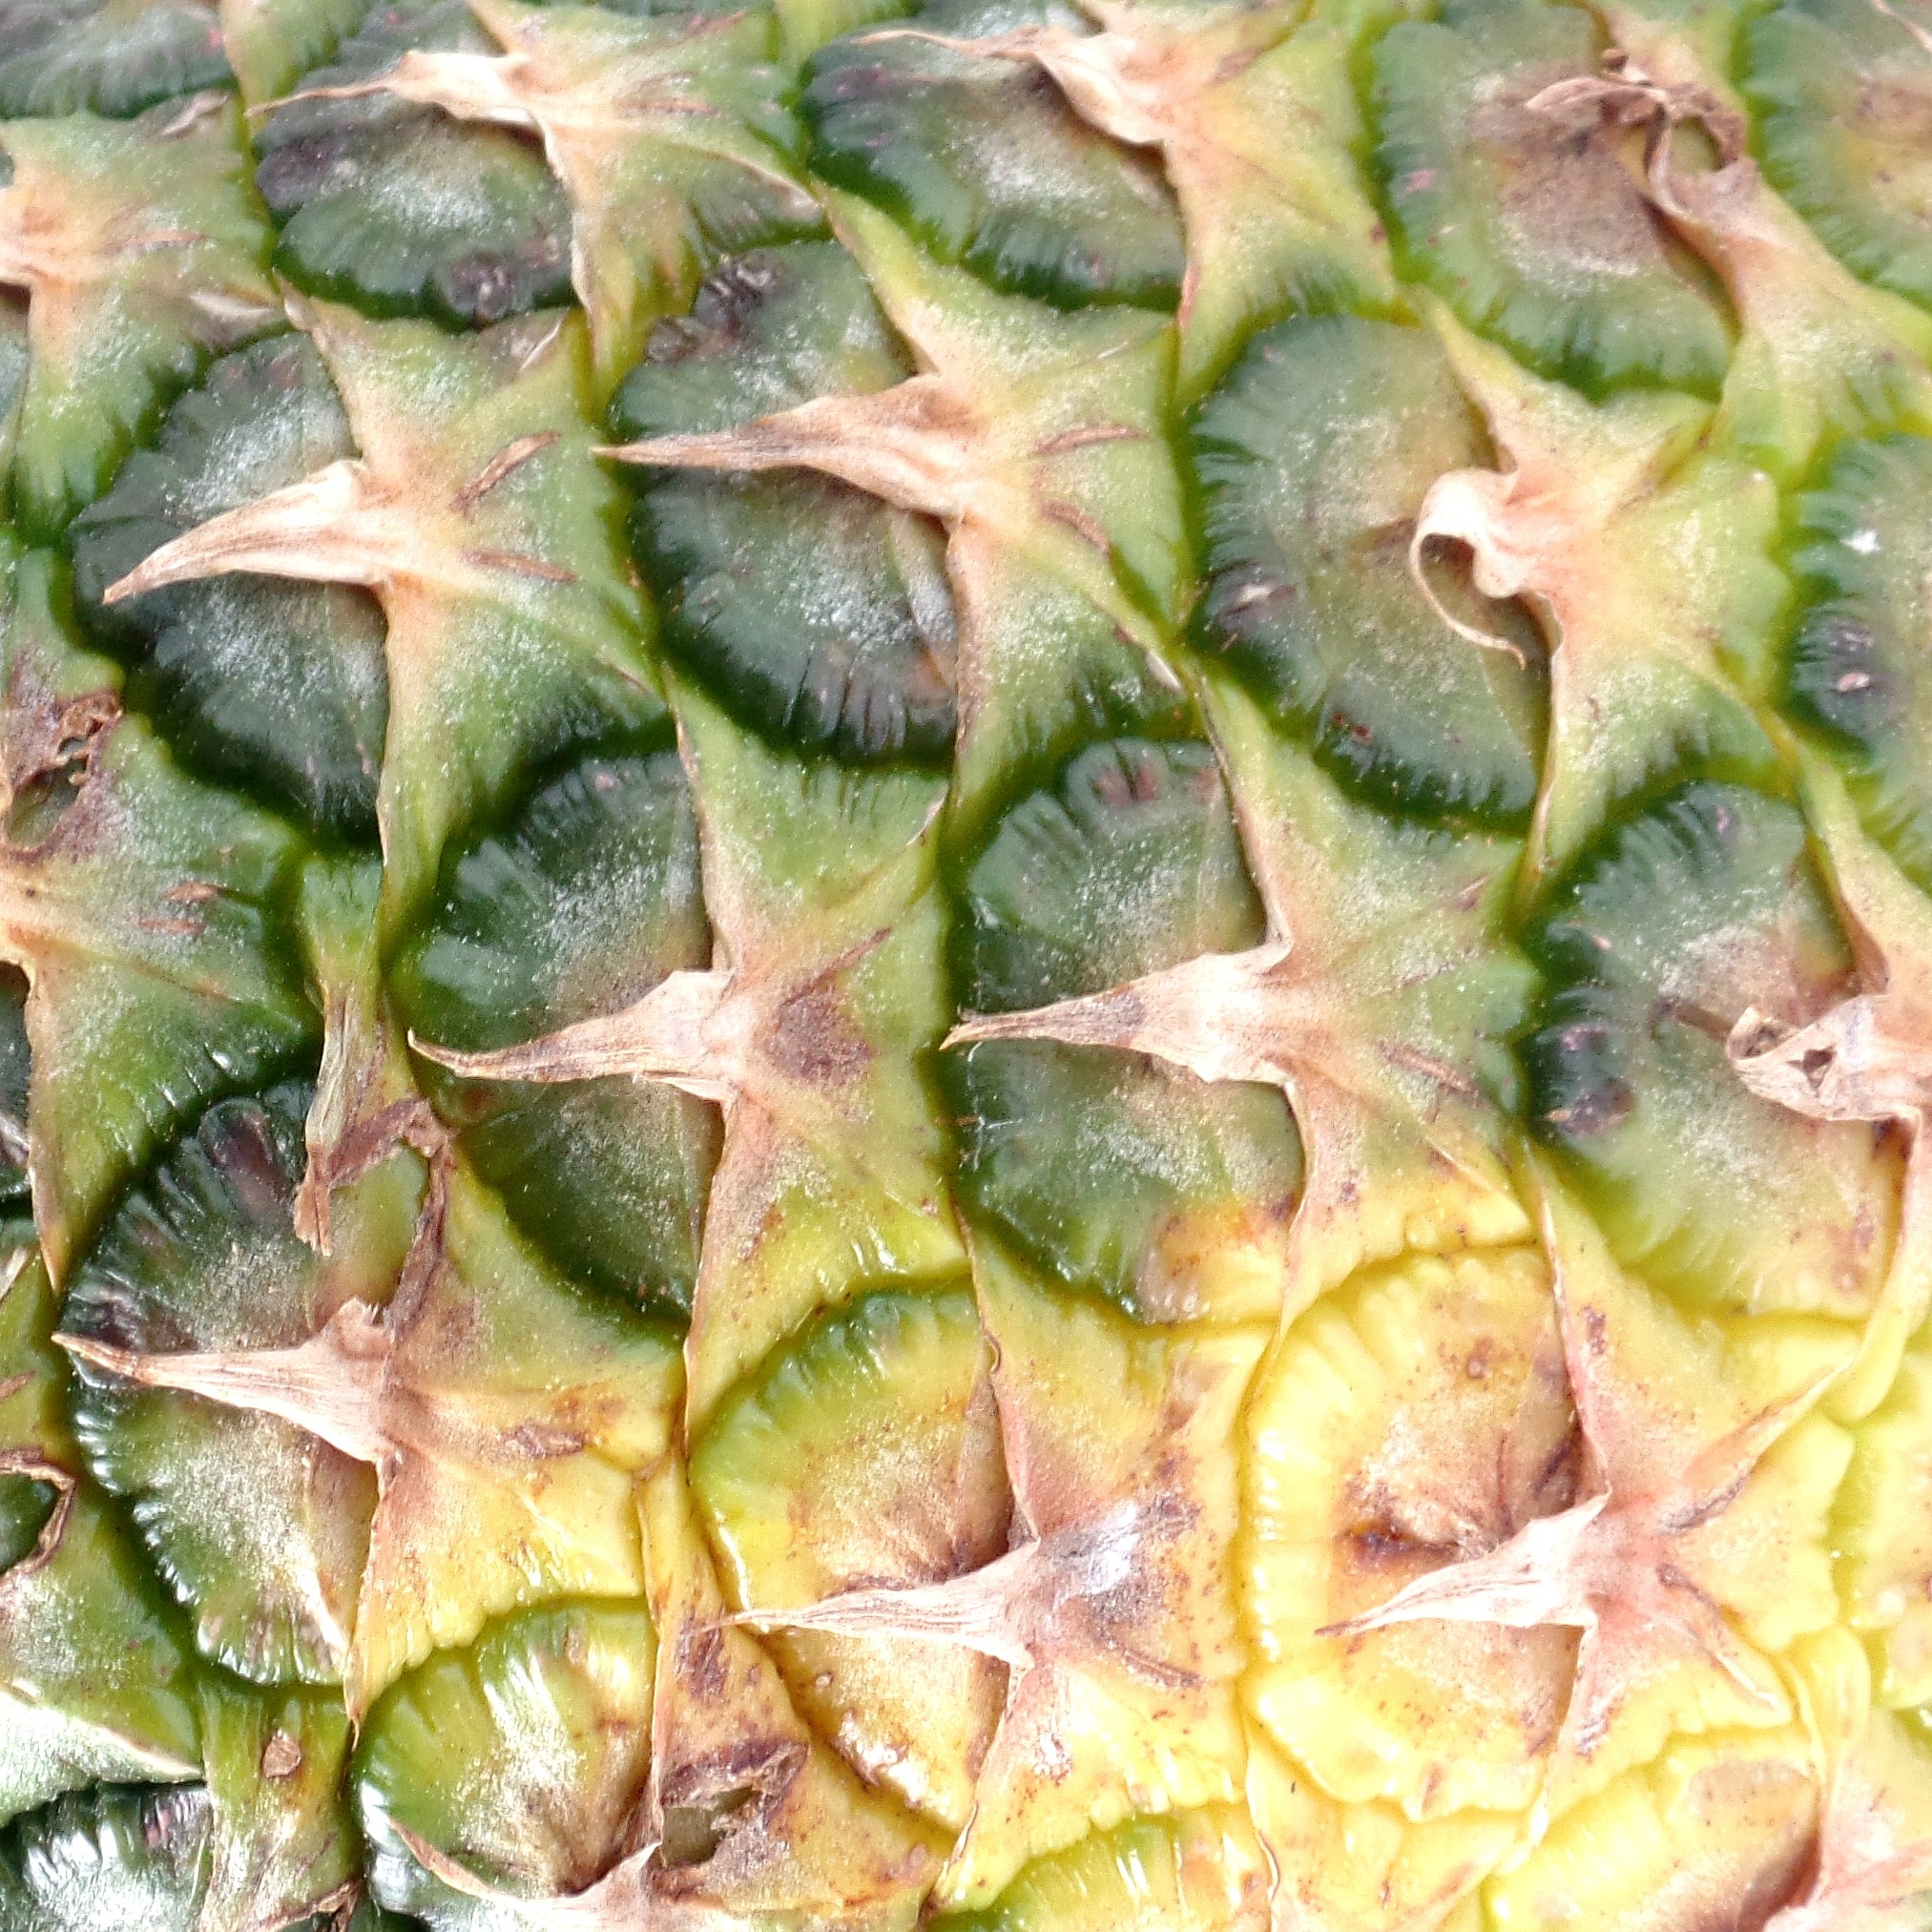
structure, plant, fruit, sweet, ripe, food, produce, vegetable, tropical, yellow, healthy, eat, delicious, shell, pineapple, tropical fruit, nutrition, tasty, fruits, thistle, exotic, vitamins, frisch, benefit from, appetizing, purchasing, flowering plant, ananas, fruity, vitaminhaltig, tropical fruits, bromeliaceae, young pineapple, land plant